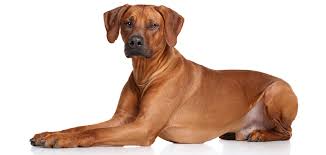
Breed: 230-n000080-Rhodesian_ridgeback